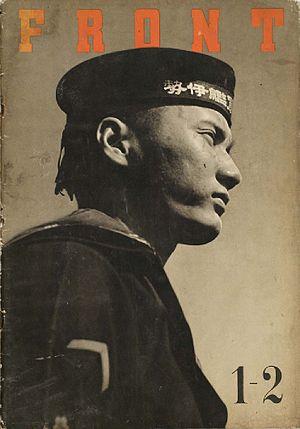
Tōhōsha est une compagnie de publication japonaise chargée de la propagande extérieure fondée en avril 1941 et dissoute en août 1945. Elle est connue pour avoir publié le magazine Front à partir de 1942.